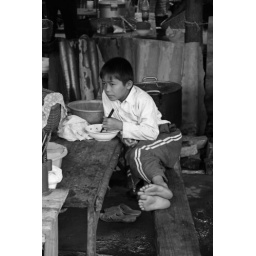
Kid eating in Sapa market - Vietnam